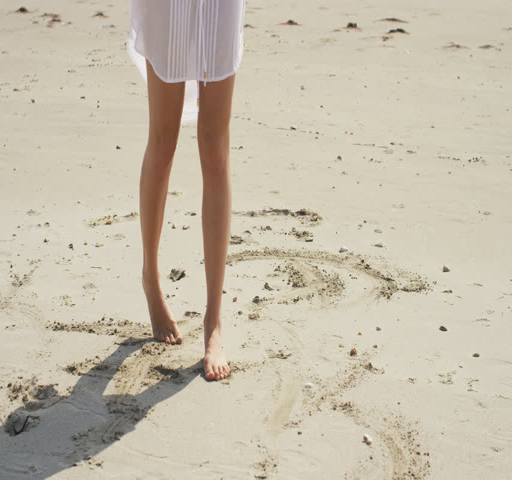
4k attractive young woman on the beach using her phone , in slow motion